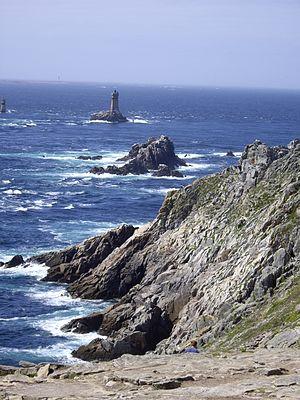
Le Grand Site de France Pointe du Raz en Cap Sizun en Bretagne, fait partie des membres du Réseau des Grands Sites de France.
Le réseau des Grands Sites de France est l'association française reconnue d'intérêt général, créée le 7 novembre 2000, qui regroupe les organismes locaux assurant la gestion et la mise en valeur de sites classés qui bénéficient d’une forte renommée et d’une fréquentation très importante.